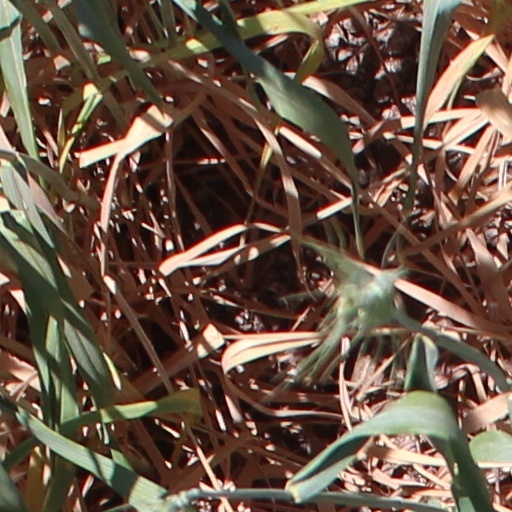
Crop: wheat